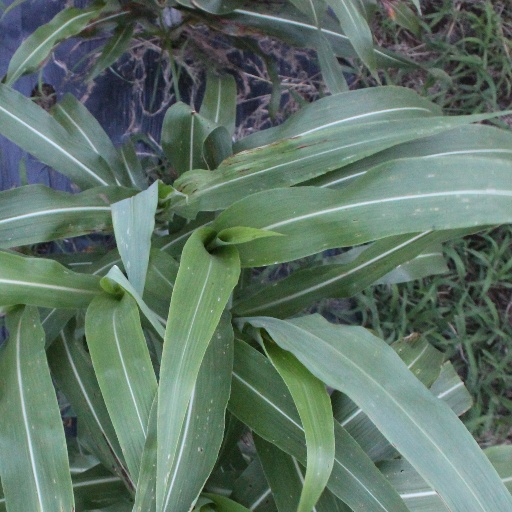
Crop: sorghum